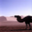
Label: camel